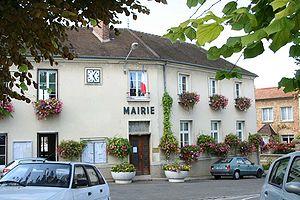
Bouafle est une commune française du département des Yvelines, dans la région Île-de-France. Elle est située à 17 kilomètres à l'est de Mantes-la-Jolie.